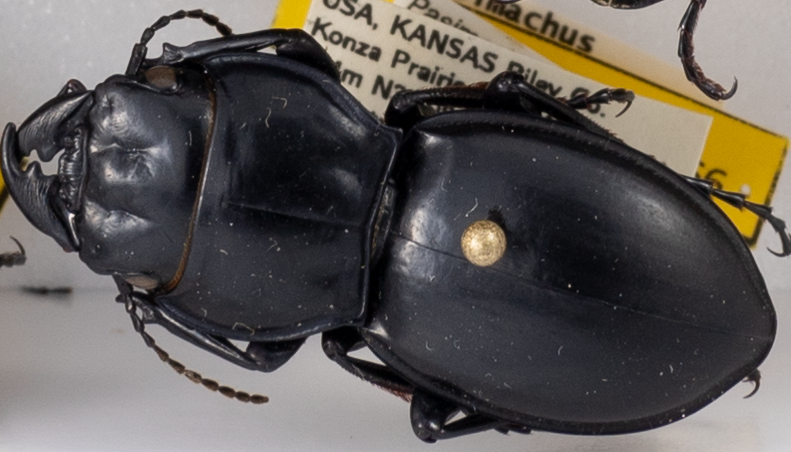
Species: Pasimachus californicus
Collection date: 2021-06-07
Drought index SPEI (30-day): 0.534
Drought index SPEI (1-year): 0.006
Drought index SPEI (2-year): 0.966